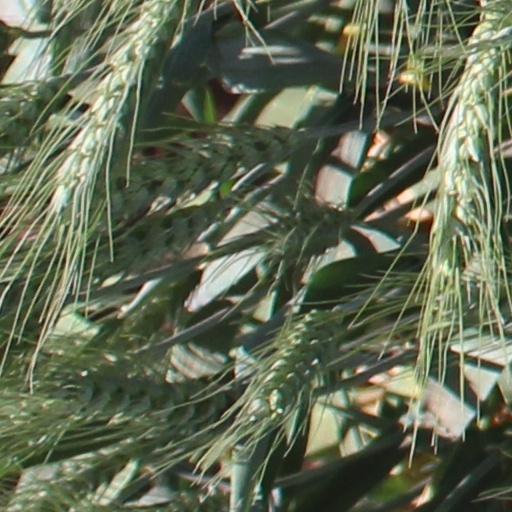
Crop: wheat